Roland de la Poype

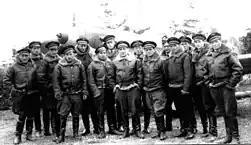
"The Neu Neu" (Normandy-Niemen) in 1942. Roland de la Poype is second from the right.

Upon learning that a group of French volunteers was to be sent to the Soviet front, he joined the Normandie fighter group and was part of the first batch of 12 French pilots who, via transfers through Lebanon and Iraq, arrived in Ivanovo in the Soviet Union on 28 November 1942. The two squadrons, initially called the Normandie Group, were assigned the Yak-1B fighter and attached to the 303rd Fighter Aviation Division of the 1st Air Army.